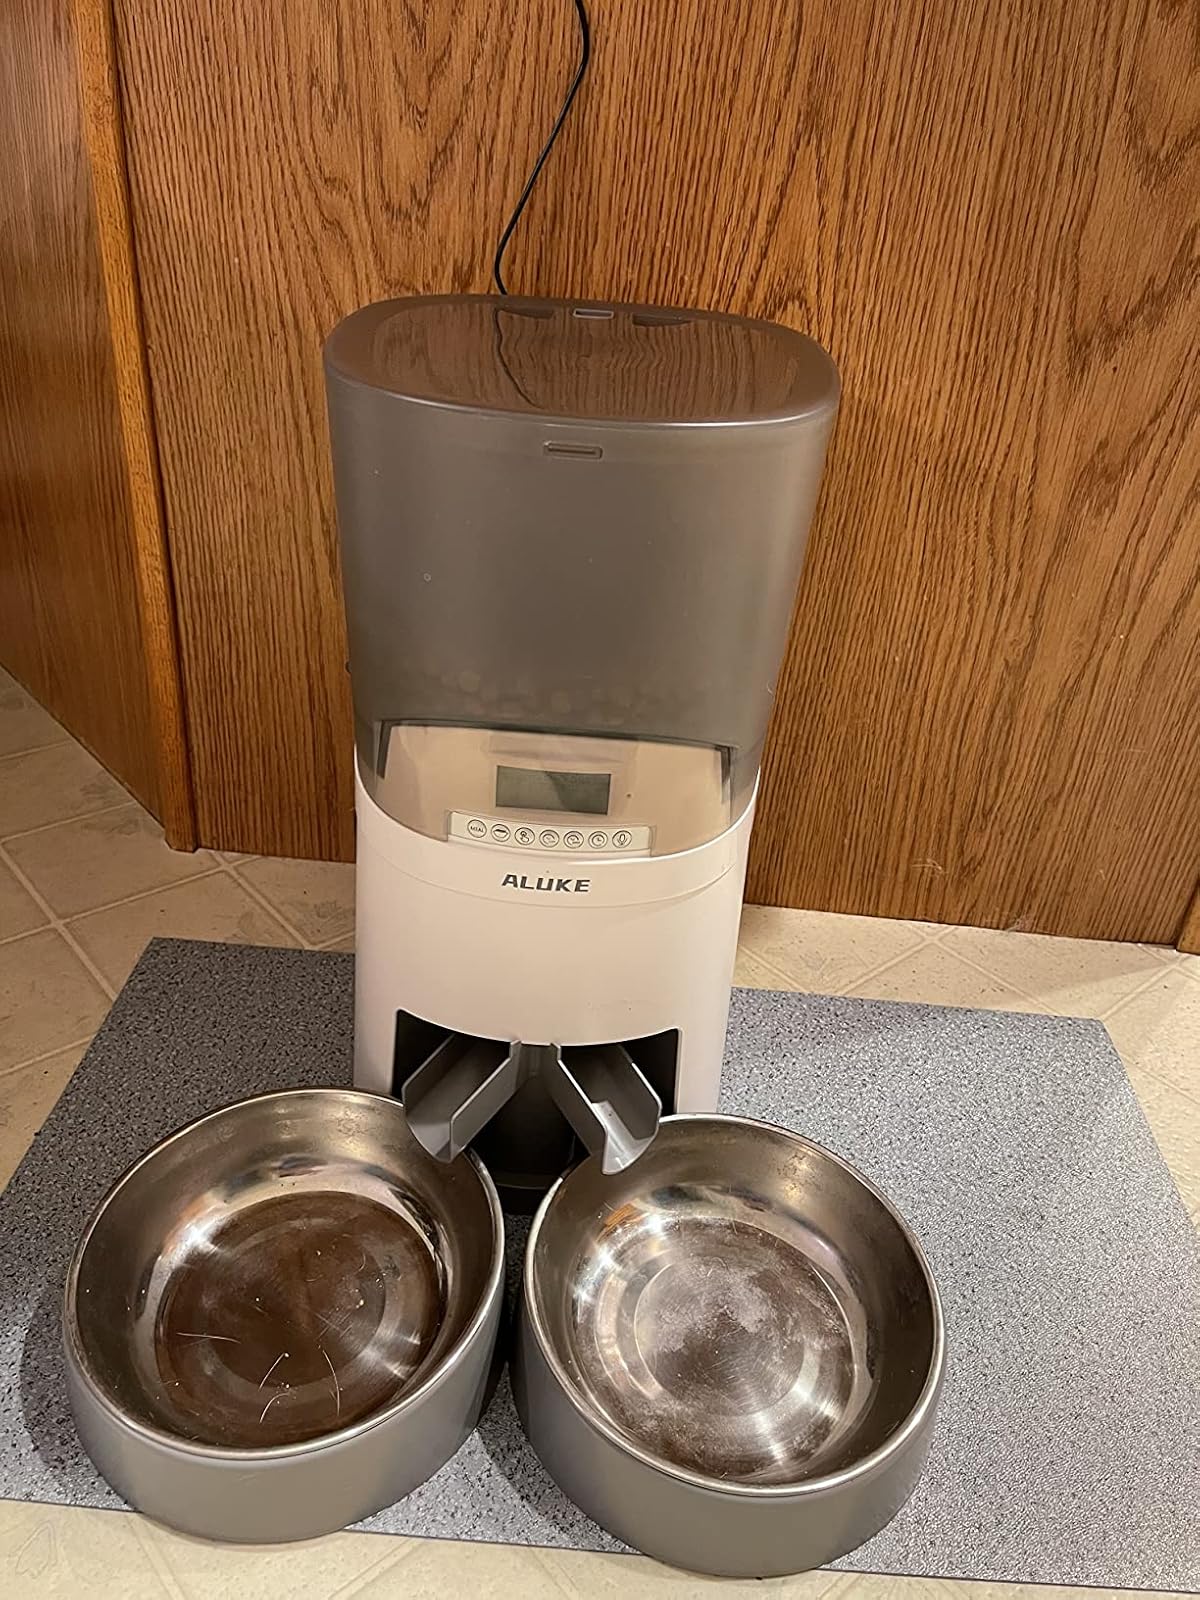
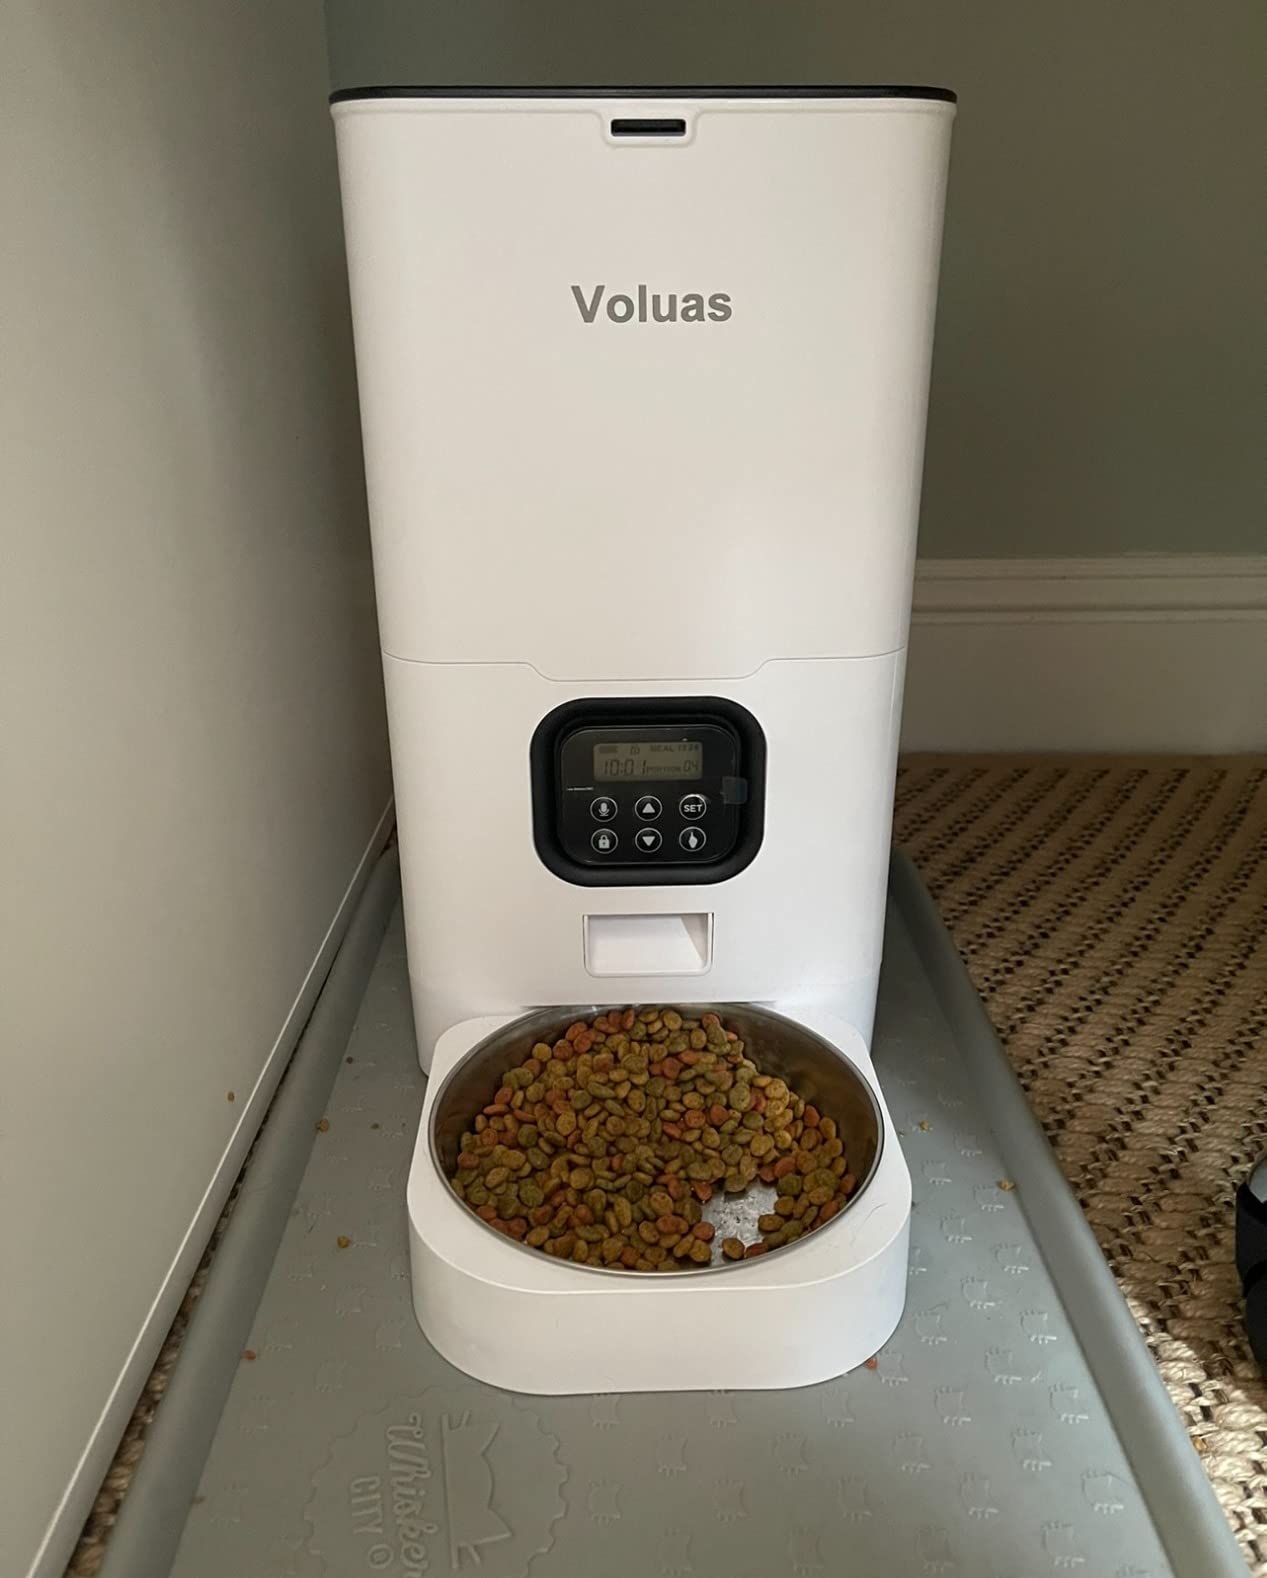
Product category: items_feeder
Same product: no